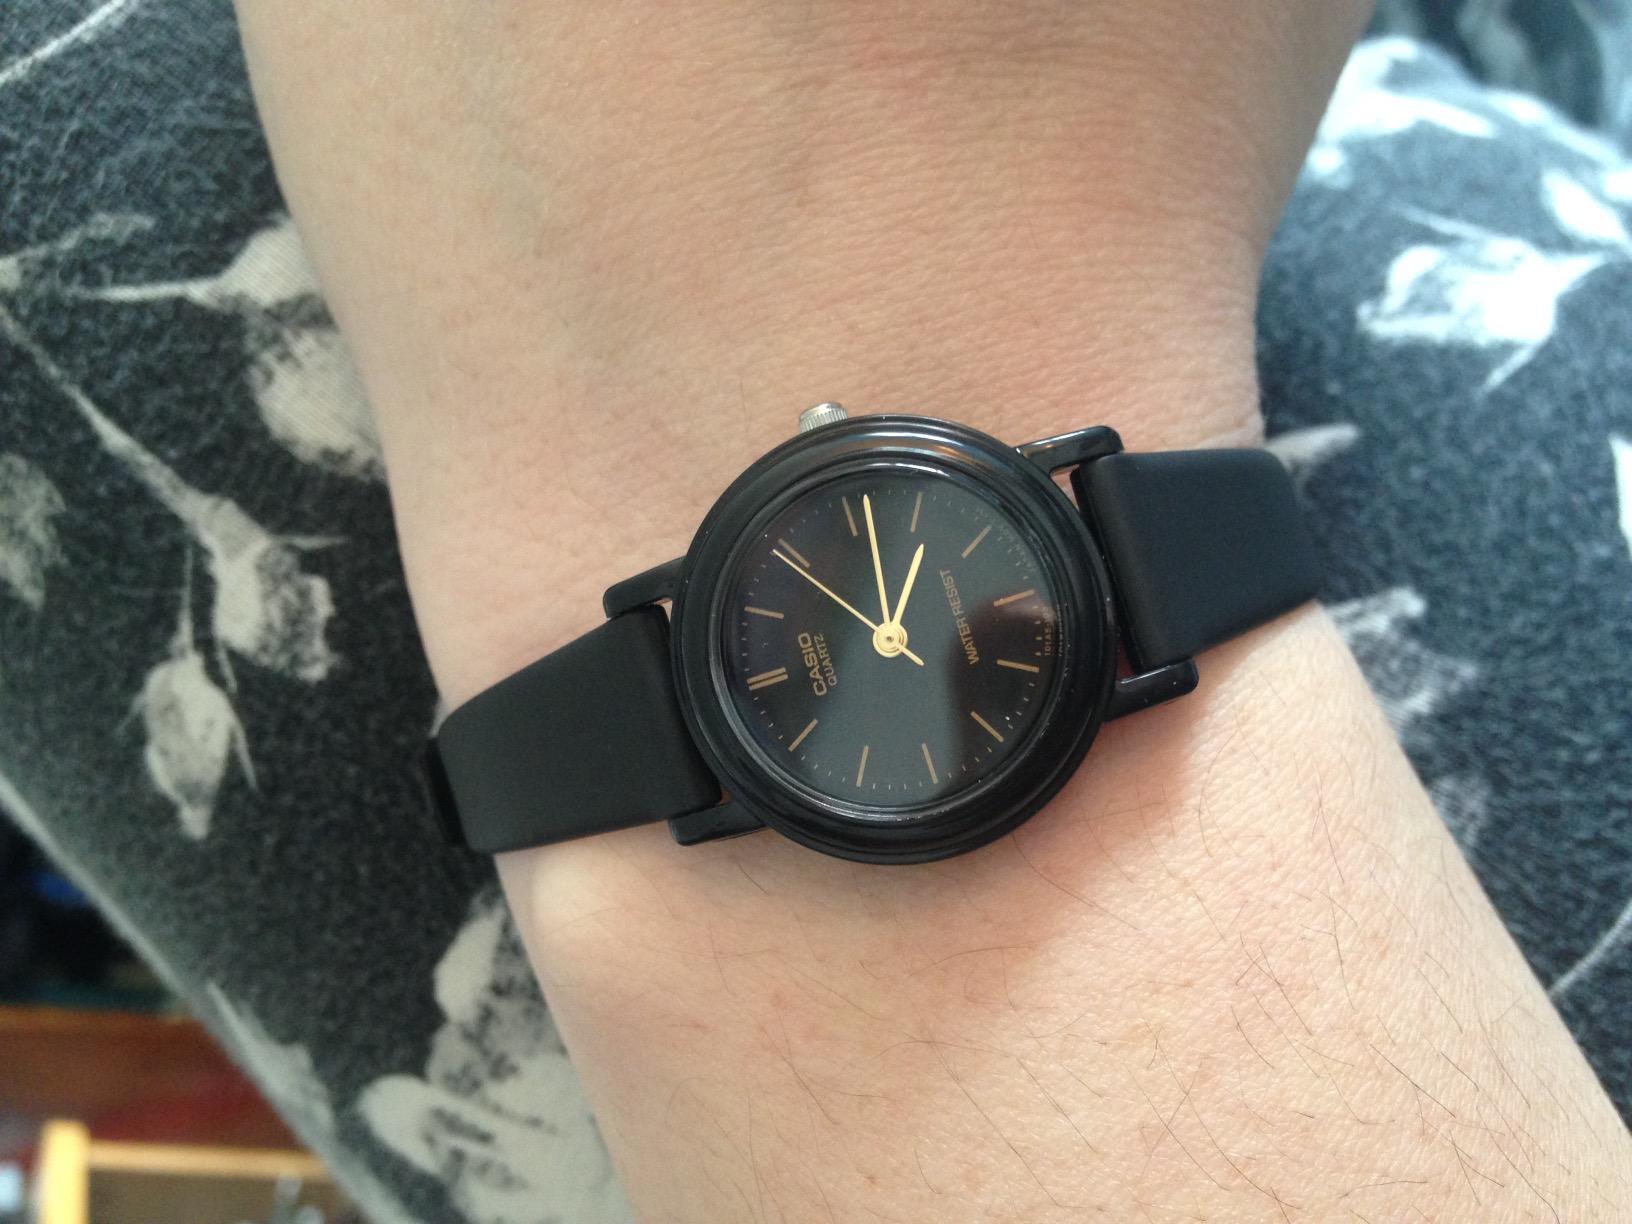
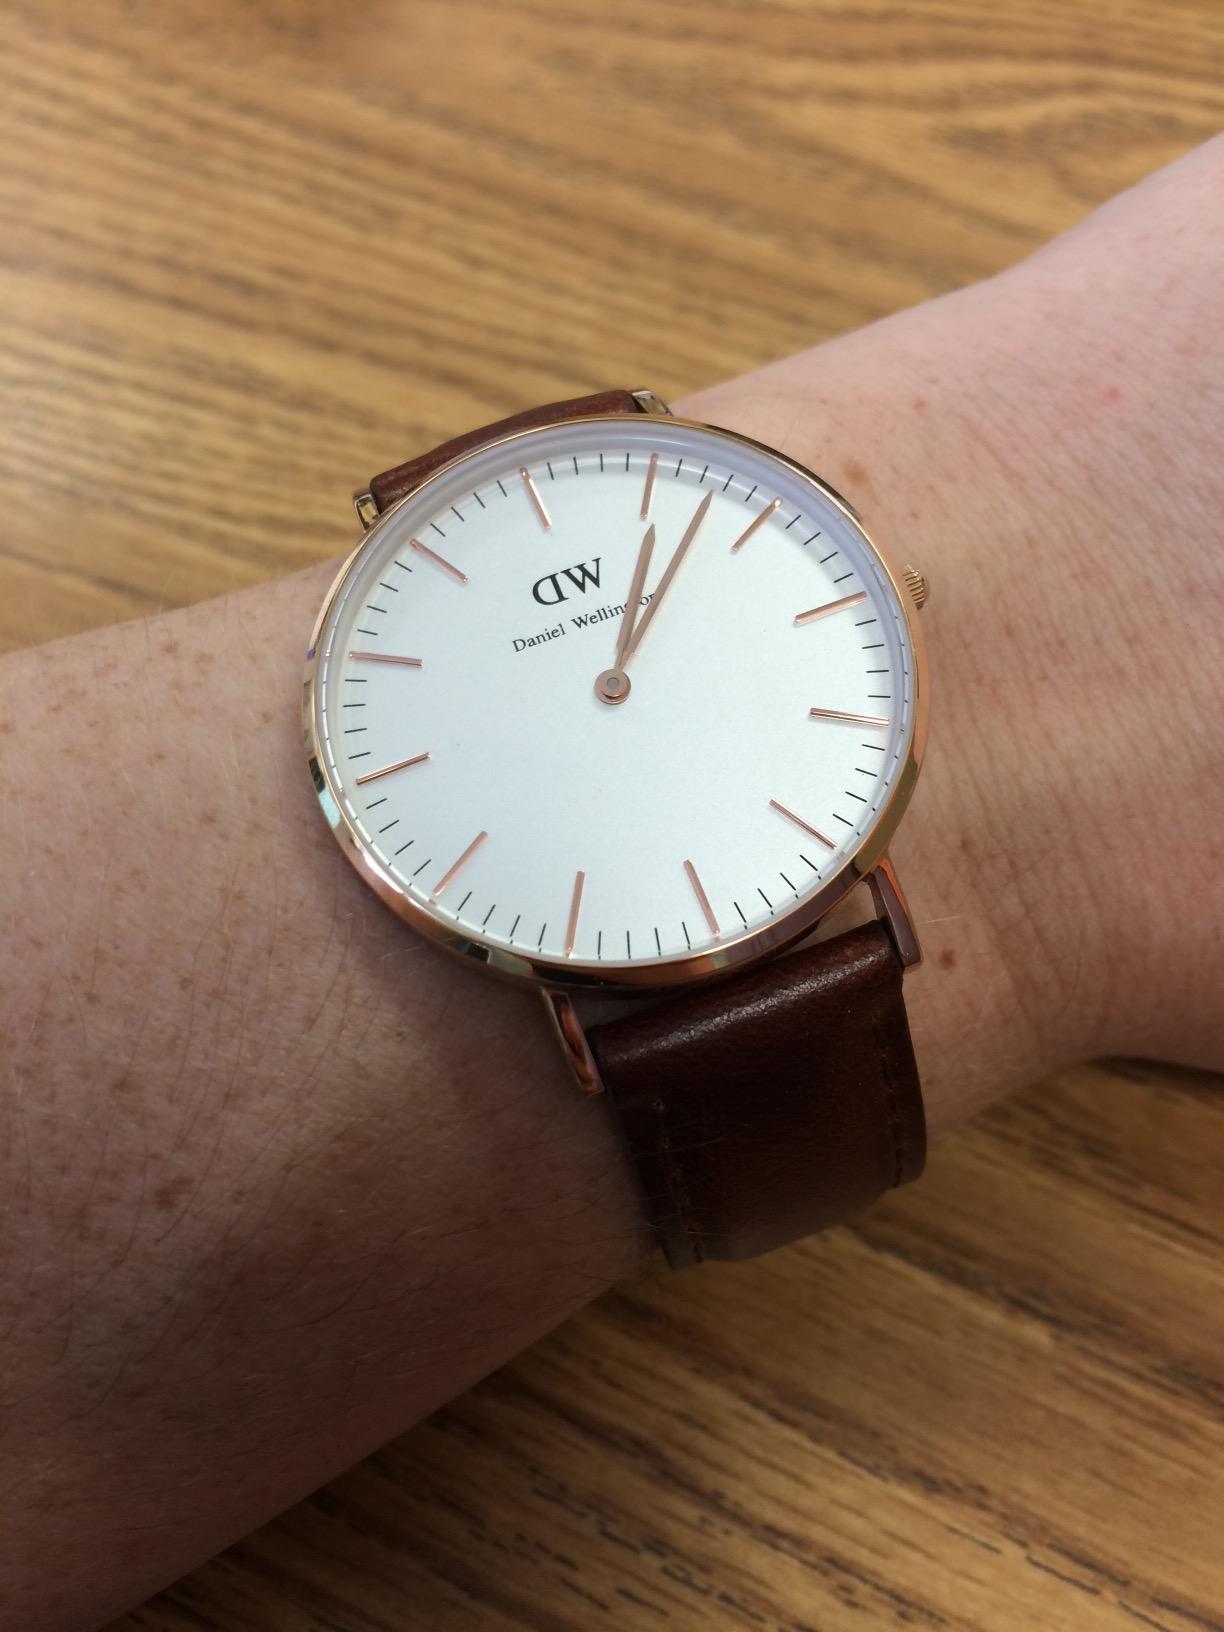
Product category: accessories_watch
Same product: no